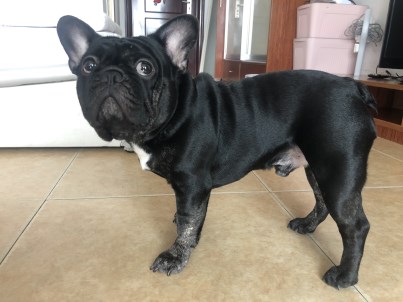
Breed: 1121-n000002-French_bulldog